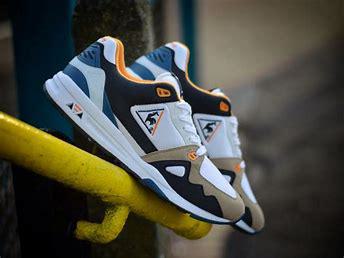
Brand: Le
Model: Coq Sportif 100